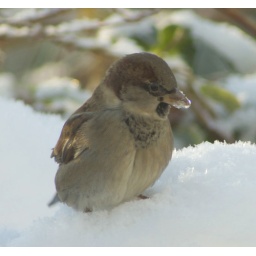
House sparrows are a rarity in my garden, so it was a treat watching this male eating snow